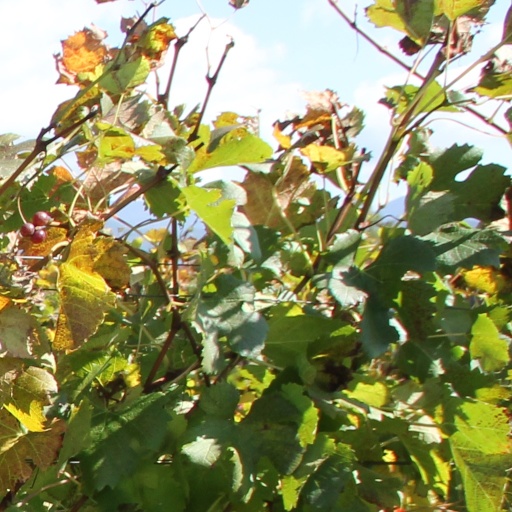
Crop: grape